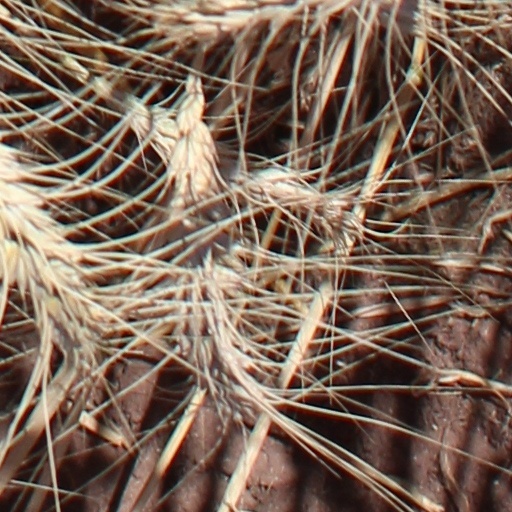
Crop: wheat